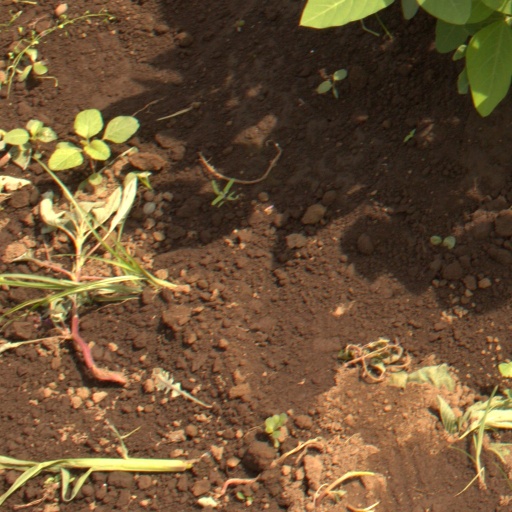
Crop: soybean